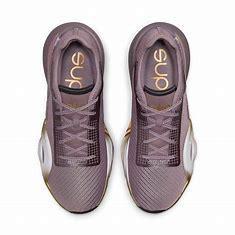
Brand: Nike
Model: Air Zoom Superrep 3